Kwekwe–Gokwe Highway

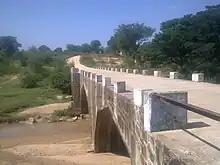
Zhombe River bridge in Zhombe east. View from the east.

Zhombe-Sidakeni Road (Road 84-102) branches right from the Kwekwe-Gokwe Road at southern outskirts of Zhombe Joel District Service Center. It is sometimes called Senkwasi Road.